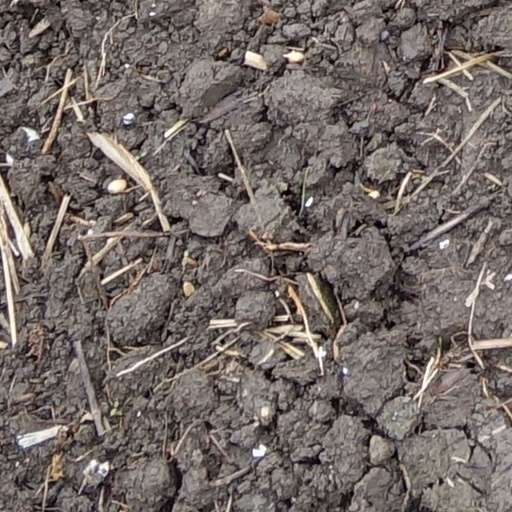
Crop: wheat